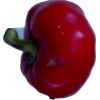
Label: red_pepper